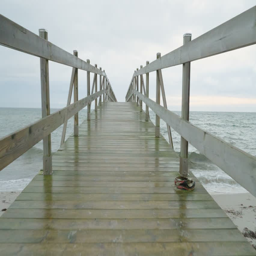
pov point of view along a pier at the sea at sunset a rainy day